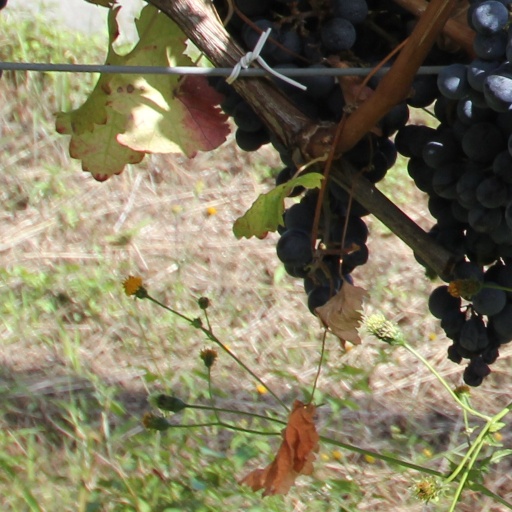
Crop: grape